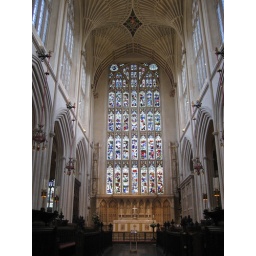
A beautiful, huge stained glass window above the main altar.